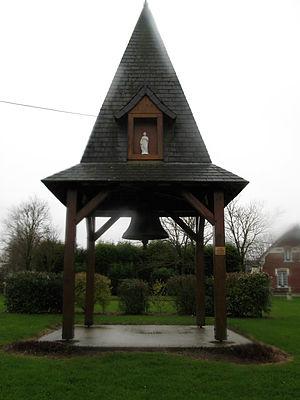
Gueudecourt est une commune française située dans le département de la Somme, en région Hauts-de-France.